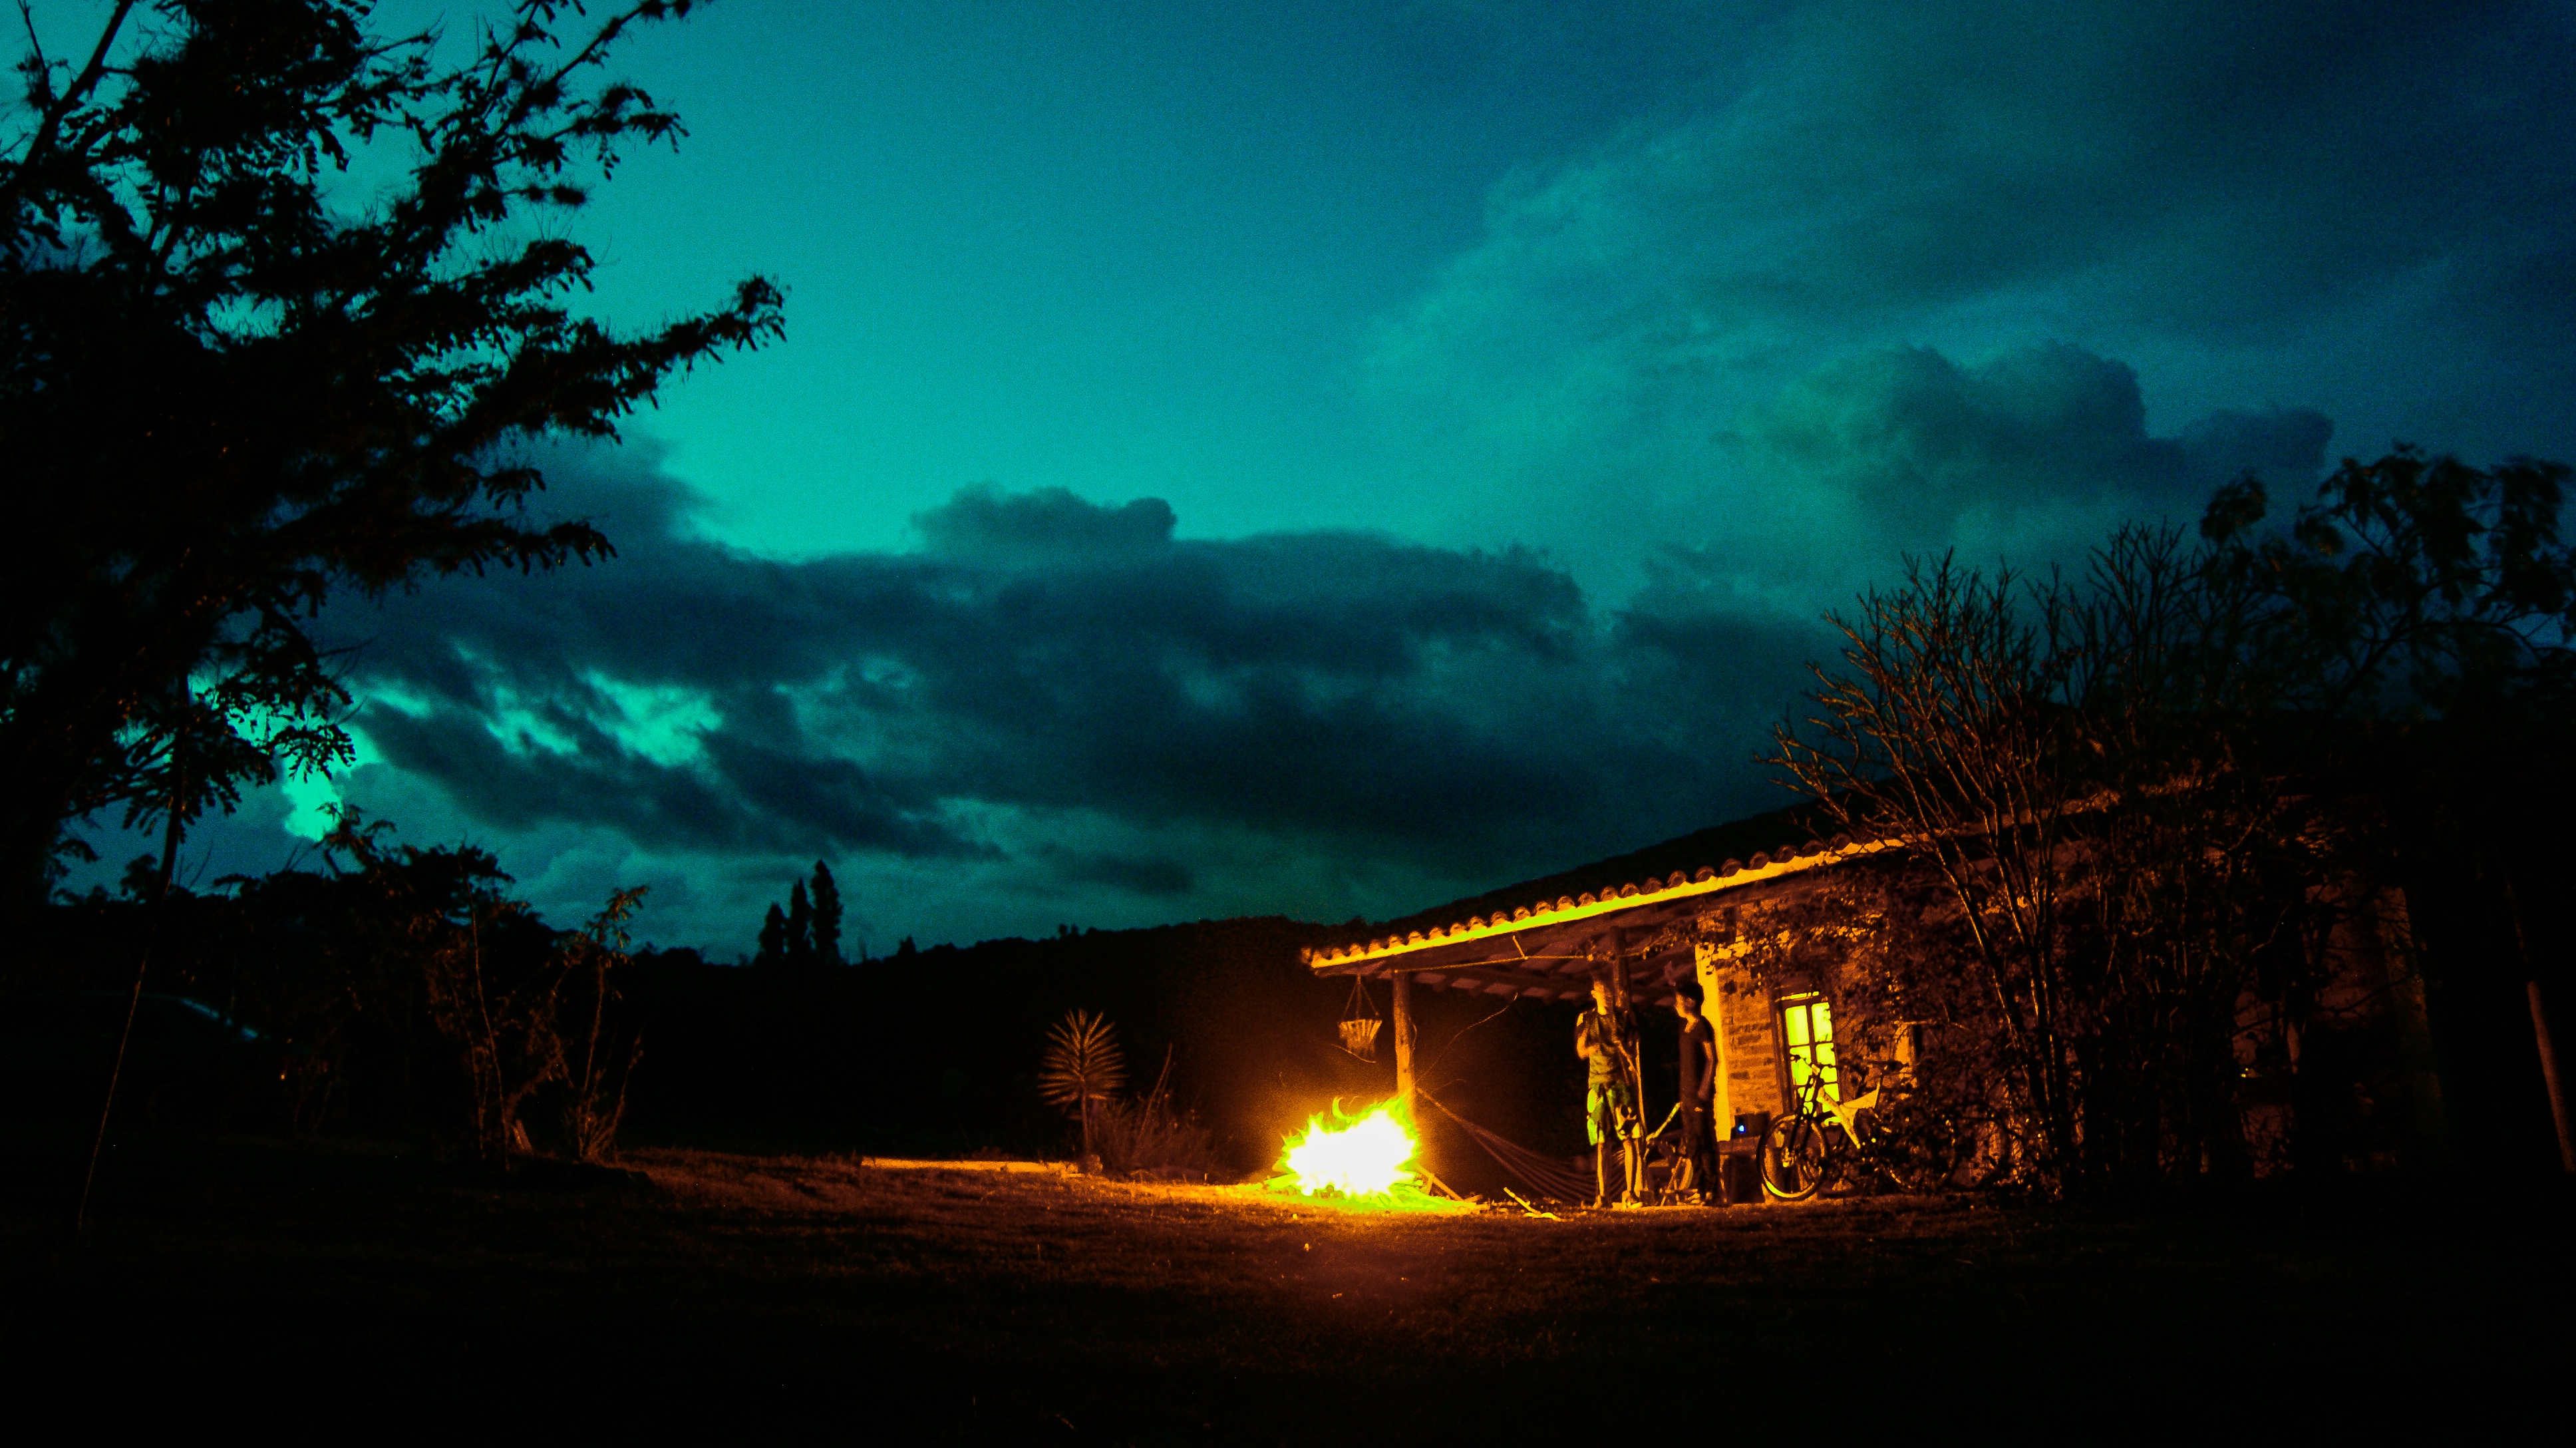
light, cloud, sky, night, sunlight, morning, dawn, atmosphere, dusk, evening, darkness, moonlight